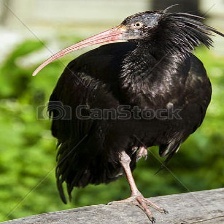
Species: BALD IBIS
Scientific name: GERONTICUS EREMITA